Allentown, Pennsylvania

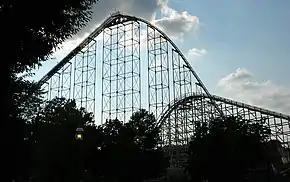
Steel Force (left) and Thunderhawk (right), two roller coasters at Dorney Park & Wildwater Kingdom in Allentown, the nation's fifth-longest continuously operating amusement park. At in length, Steel Force is the eighth-longest steel roller coaster in the world; it has a first drop of and a top speed of .

Much of Allentown's park system is a product of industrialist Harry Clay Trexler's efforts. Inspired by the City Beautiful movement in the early 20th century, Trexler helped create West Park, a park in what was then a community trash pit and sandlot baseball field in an upscale area of the city. The park, which opened in 1909, features a bandshell designed by Philadelphia architect Horace Trumbauer and has long been home to the Allentown Band and other community bands. Trexler also facilitated the development of Trexler Park, Cedar Parkway, Allentown Municipal Golf Course, and Trout Nursery in Lehigh Parkway and was responsible for the development of the Trexler Trust, which provides ongoing private funding for Allentown's park system's maintenance and development.